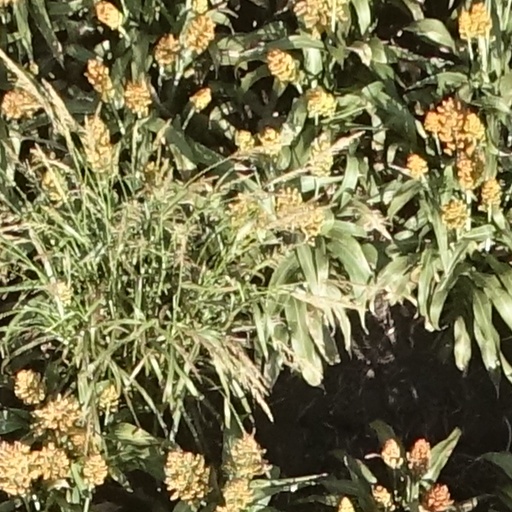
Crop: sorghum